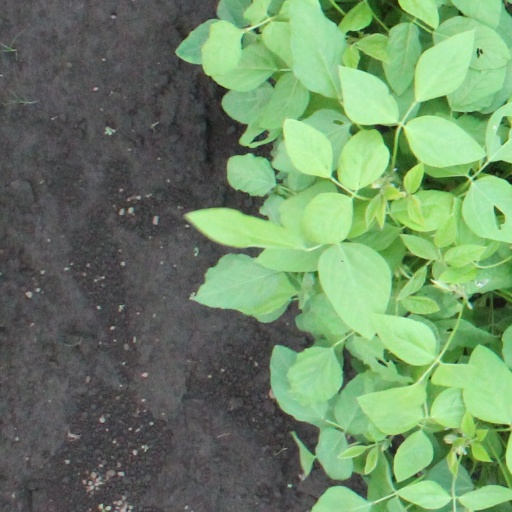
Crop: soybean